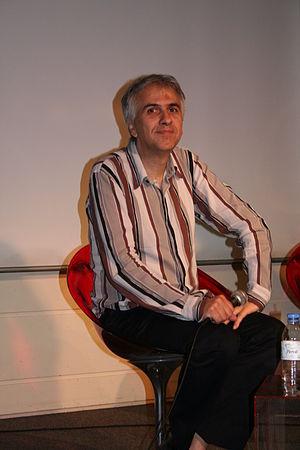
Rencontre avec Bruno Coulais organisée par la Fnac des Halles (Paris, France).
Bruno Coulais, né à Paris le 13 janvier 1954, est un compositeur français de musique de film.